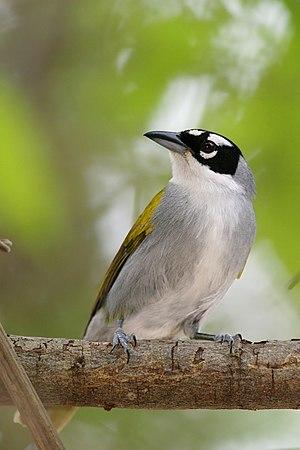
Le Katje à couronne noire, aussi appelé Tangara à couronne noire, est une espèce de passereaux appartenant à la famille des Thraupidae.
Le genre Phaenicophilus regroupe deux espèces d'oiseau appartenant à la famille des Thraupidae.